Peter Gries

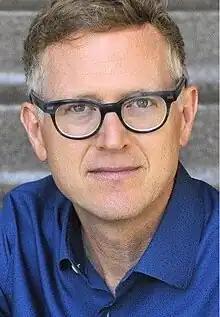
Peter Gries

Peter Gries was born in Singapore and grew up in Hong Kong, Washington, DC, Tokyo, and Beijing. He later earned bachelor's and master's degrees in Asian Studies at Middlebury and Michigan, and a PhD in politics from UC Berkeley. After a two-year postdoc at Ohio State, he was assistant professor of political science at the University of Colorado, Boulder for five years. He then spent eleven years at the University of Oklahoma, where he founded and directed the Institute for US-China Issues and its two signature programs (the Newman Prize for Chinese Literature, and the US-China Diplomatic Dialogue.)